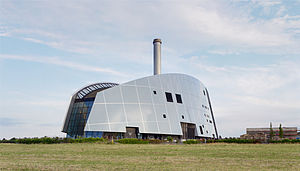
Viborg Kraftvarmeværk
Viborg Kraftvarmeværk i juli 2014 set fra nordvest.